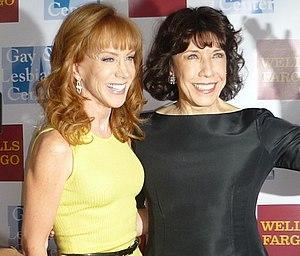
Lily Tomlin est une humoriste, actrice, productrice et scénariste américaine née le 1ᵉʳ septembre 1939 à Détroit, dans le Michigan.